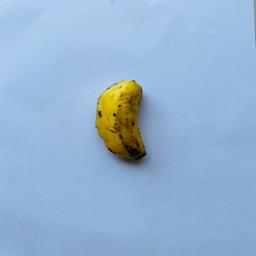
Banana variety: Sabri Kola